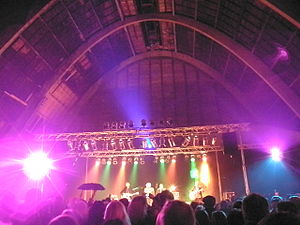
Ørðavíkarlíð / Galleri
Ørðavíkarlíð, kaldes lokalt også blot Líðin, er en landsby ca. 3 fra Ørðavík på Færøernes sydligste ø Suðuroy. Befolkningen havde 67 indbyggere den 1. januar 2014. Líðin ligger på den sydlige side af Trongisvágsfjørður og er en del af Tvøroyrar kommune. Líðin ligger mellem Trongisvágur og Ørðavík. Nogle virksomheder er placeret der samt Rúsan, som ejes af Færøernes Landsstyre og er det eneste sted på øen som har lov til at sælge stærk spiritus, i samme bygning ved Langabakki, findes også Föroya Bjór.